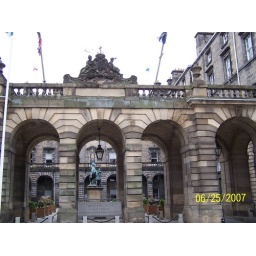
City Chambers, home of Edinburgh City Council with the statue of Alexander the Great taming his rampant horse Bucephalus in the forecourt.